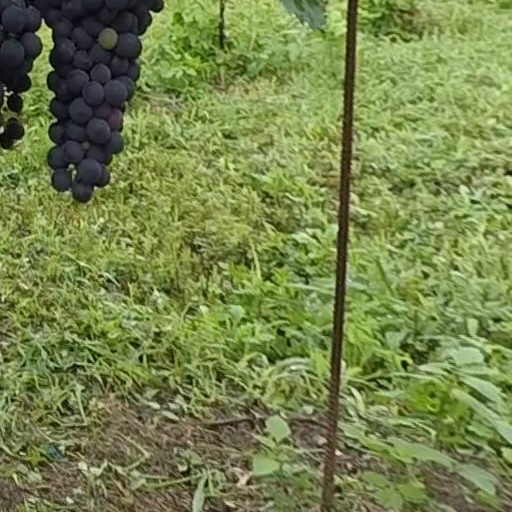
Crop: grape